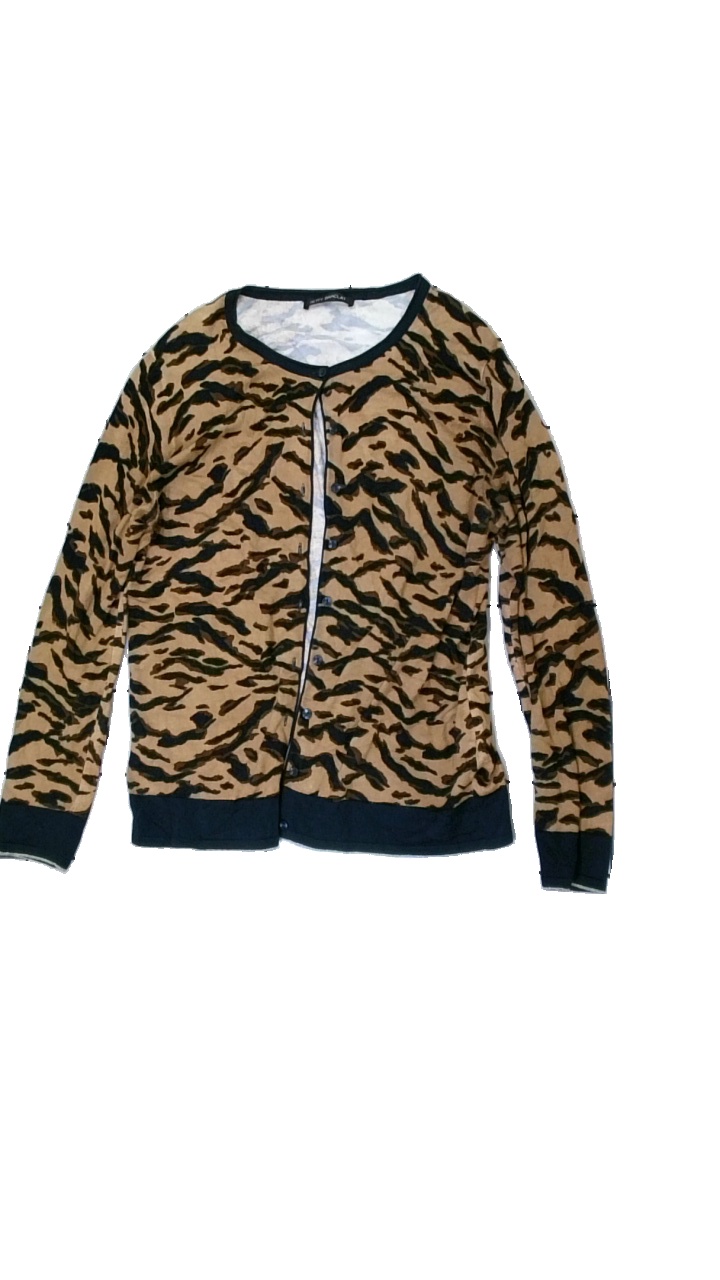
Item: Cardigan (Ladies)
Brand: Betty Barclay
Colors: Beige, Brown, Black
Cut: Regular
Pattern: Animal print
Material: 88% Viscose 12% Cont?
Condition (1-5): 2
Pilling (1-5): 2
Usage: Export
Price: <50